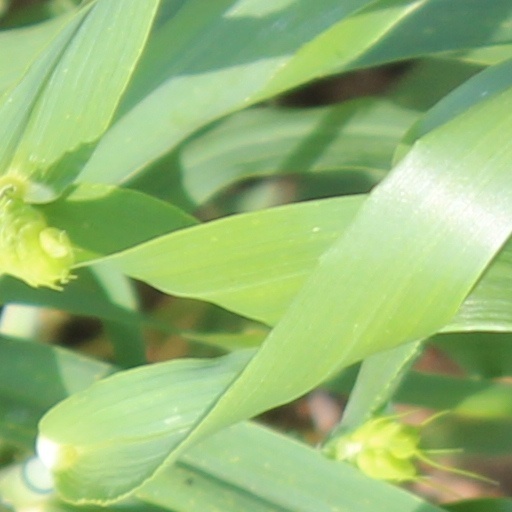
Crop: wheat